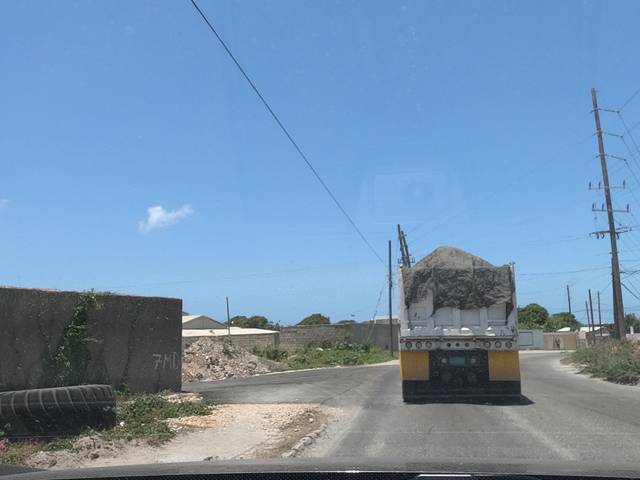
Region: Jamaica
Coordinates: 17.947, -76.696